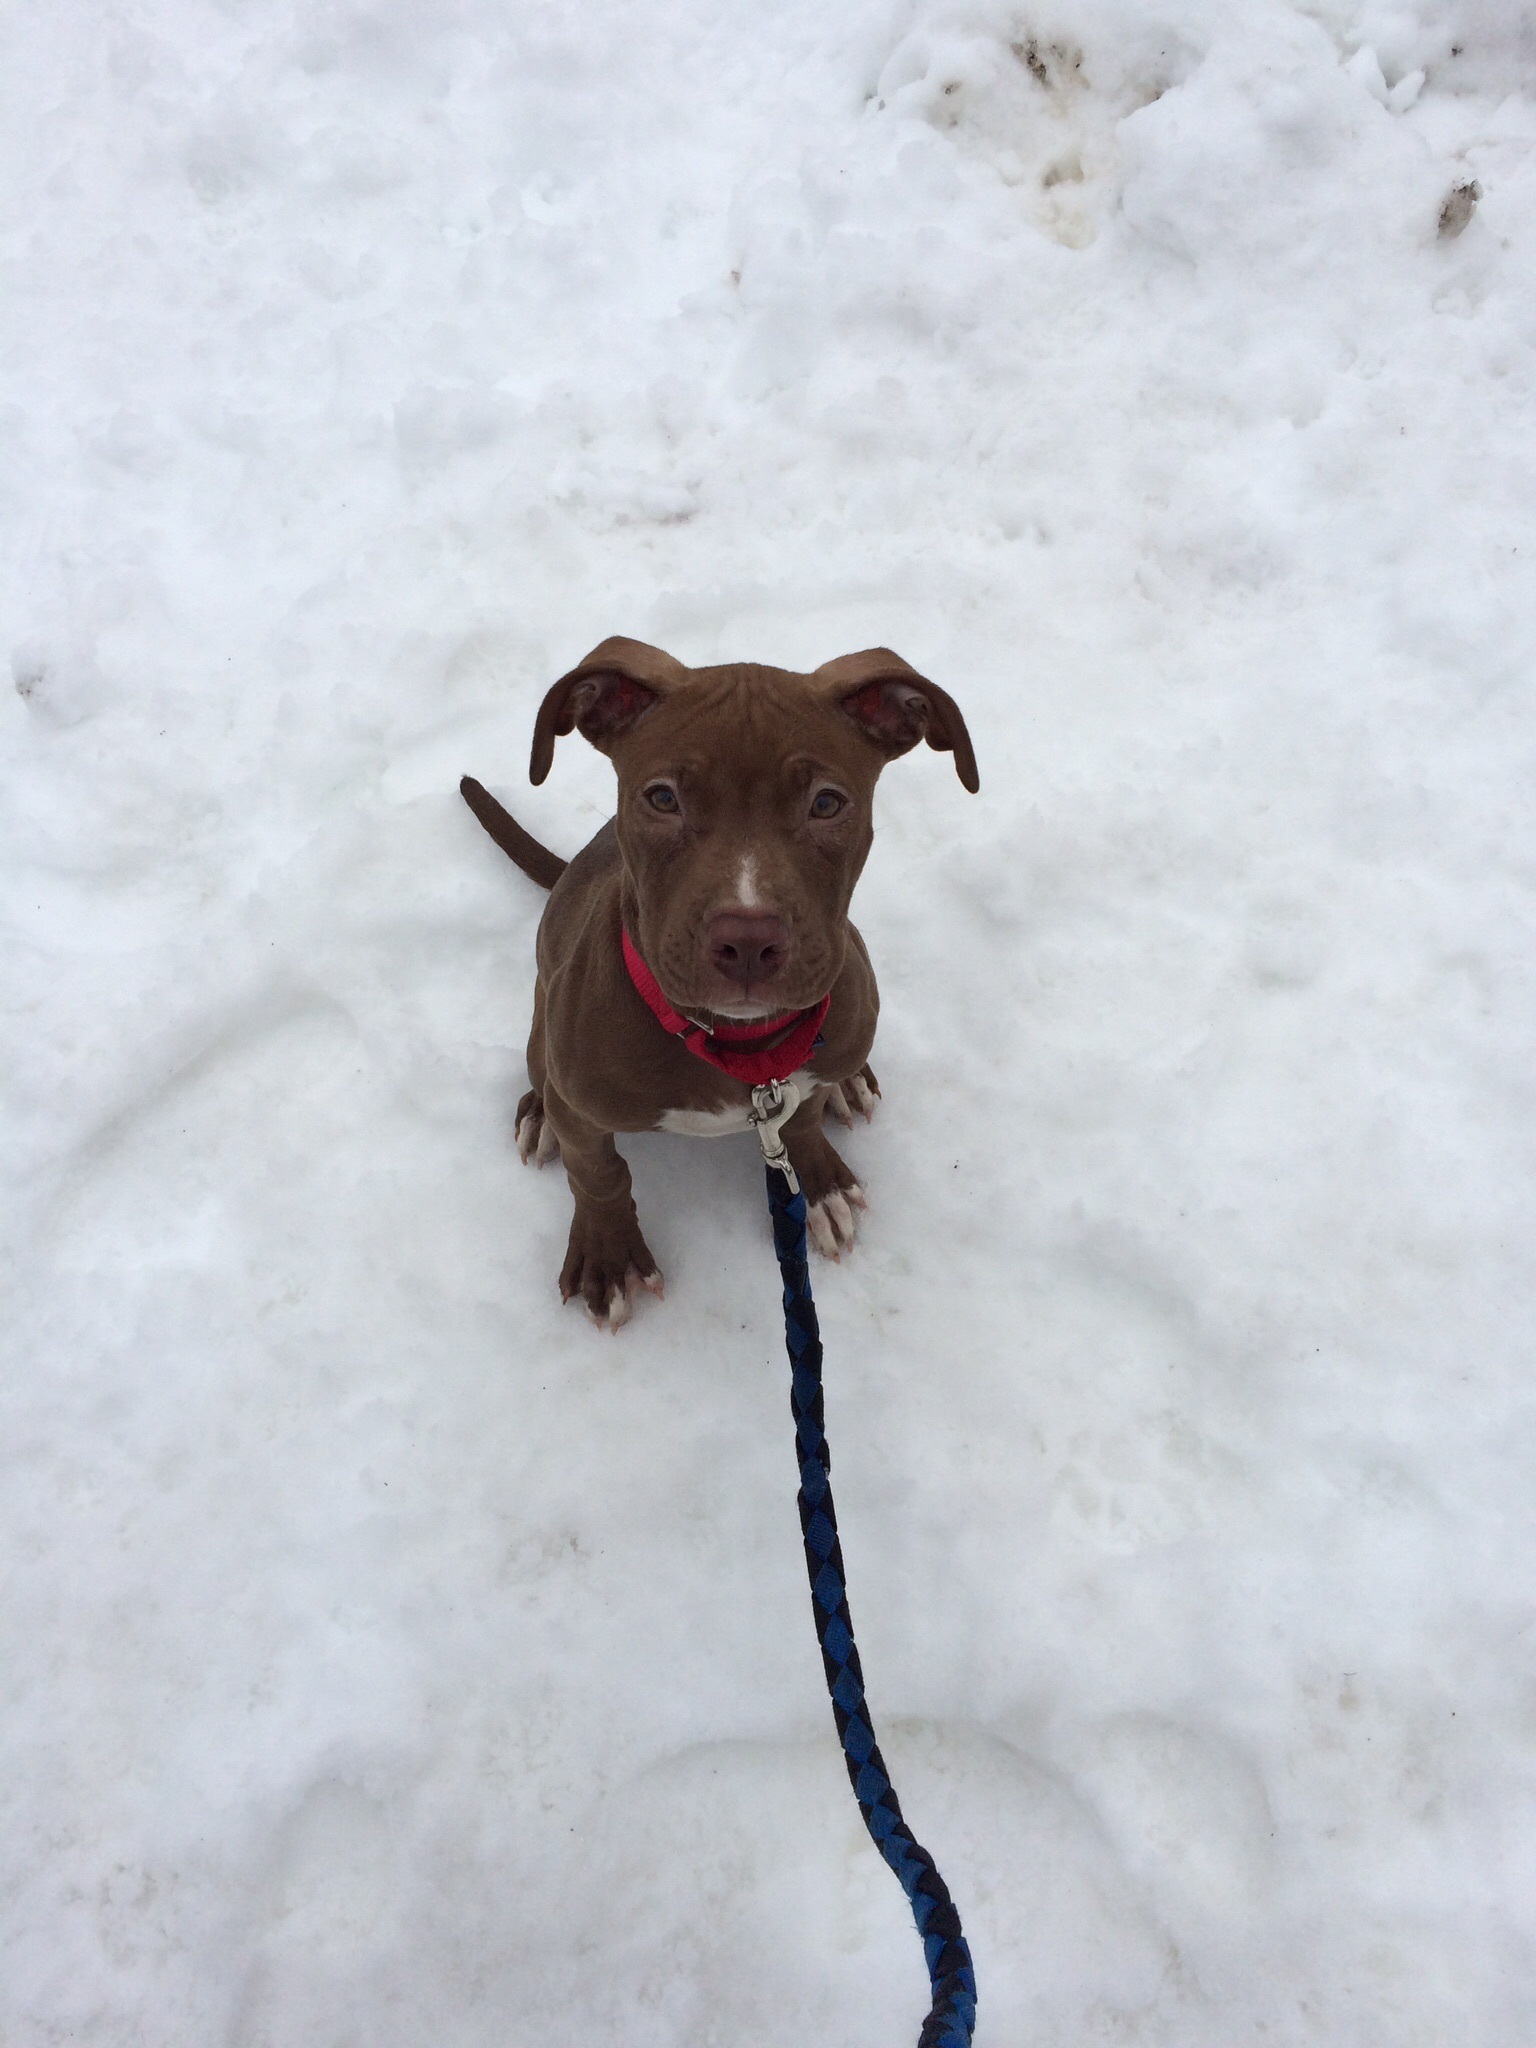
snow, winter, puppy, dog, animal, cute, mammal, eyes, leash, vertebrate, labrador retriever, adorable, pit bull, dog like mammal